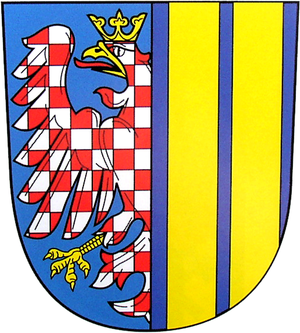
Veverská Bítýška est une commune du district de Brno-Campagne, dans la région de Moravie-du-Sud, en République tchèque. Sa population s'élevait à 186 habitants en 2017.